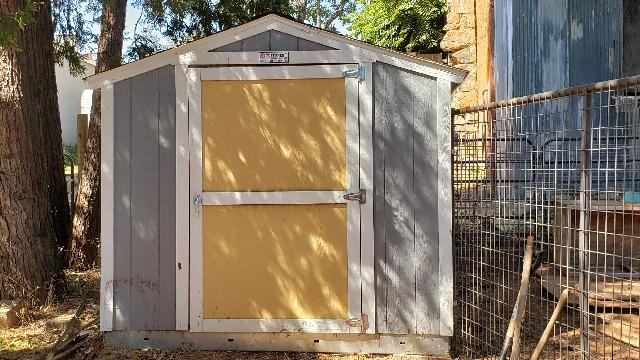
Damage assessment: no_damage